Erik Satie

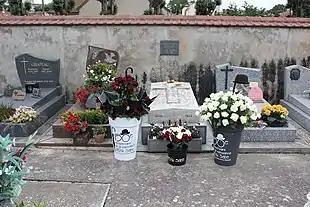
Satie's grave bearing a white cross in Arcueil, to the south of Paris

Satie wrote extensively for the press, but unlike his professional colleagues such as Debussy and Dukas he did not write primarily as a music critic. Much of his writing is connected to music tangentially if at all. His biographer Caroline Potter describes him as "an experimental creative writer, a "blagueur" who provoked, mystified and amused his readers". He wrote "jeux d'esprit" claiming to eat dinner in four minutes with a diet of exclusively white food (including bones and fruit mould), or to drink boiled wine mixed with fuchsia juice, or to be woken by a servant hourly throughout the night to have his temperature taken; he wrote in praise of Beethoven's non-existent but "sumptuous" Tenth Symphony, and the family of instruments known as the cephalophones, "which have a compass of thirty octaves and are absolutely unplayable".